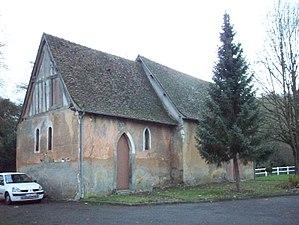
Ancienne église Saint-Michel, intégrée aujourd'hui dans l'enceinte de la maison de retraite Saint-Michel, au hameau de Transières, à Charleval.
Transières est une ancienne commune du département de l'Eure réunie à Charleval.